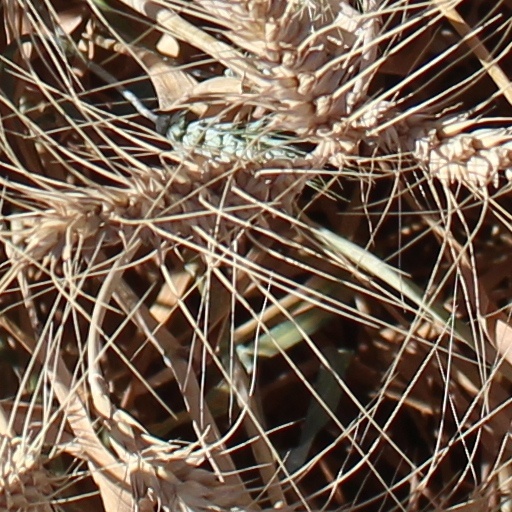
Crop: wheat